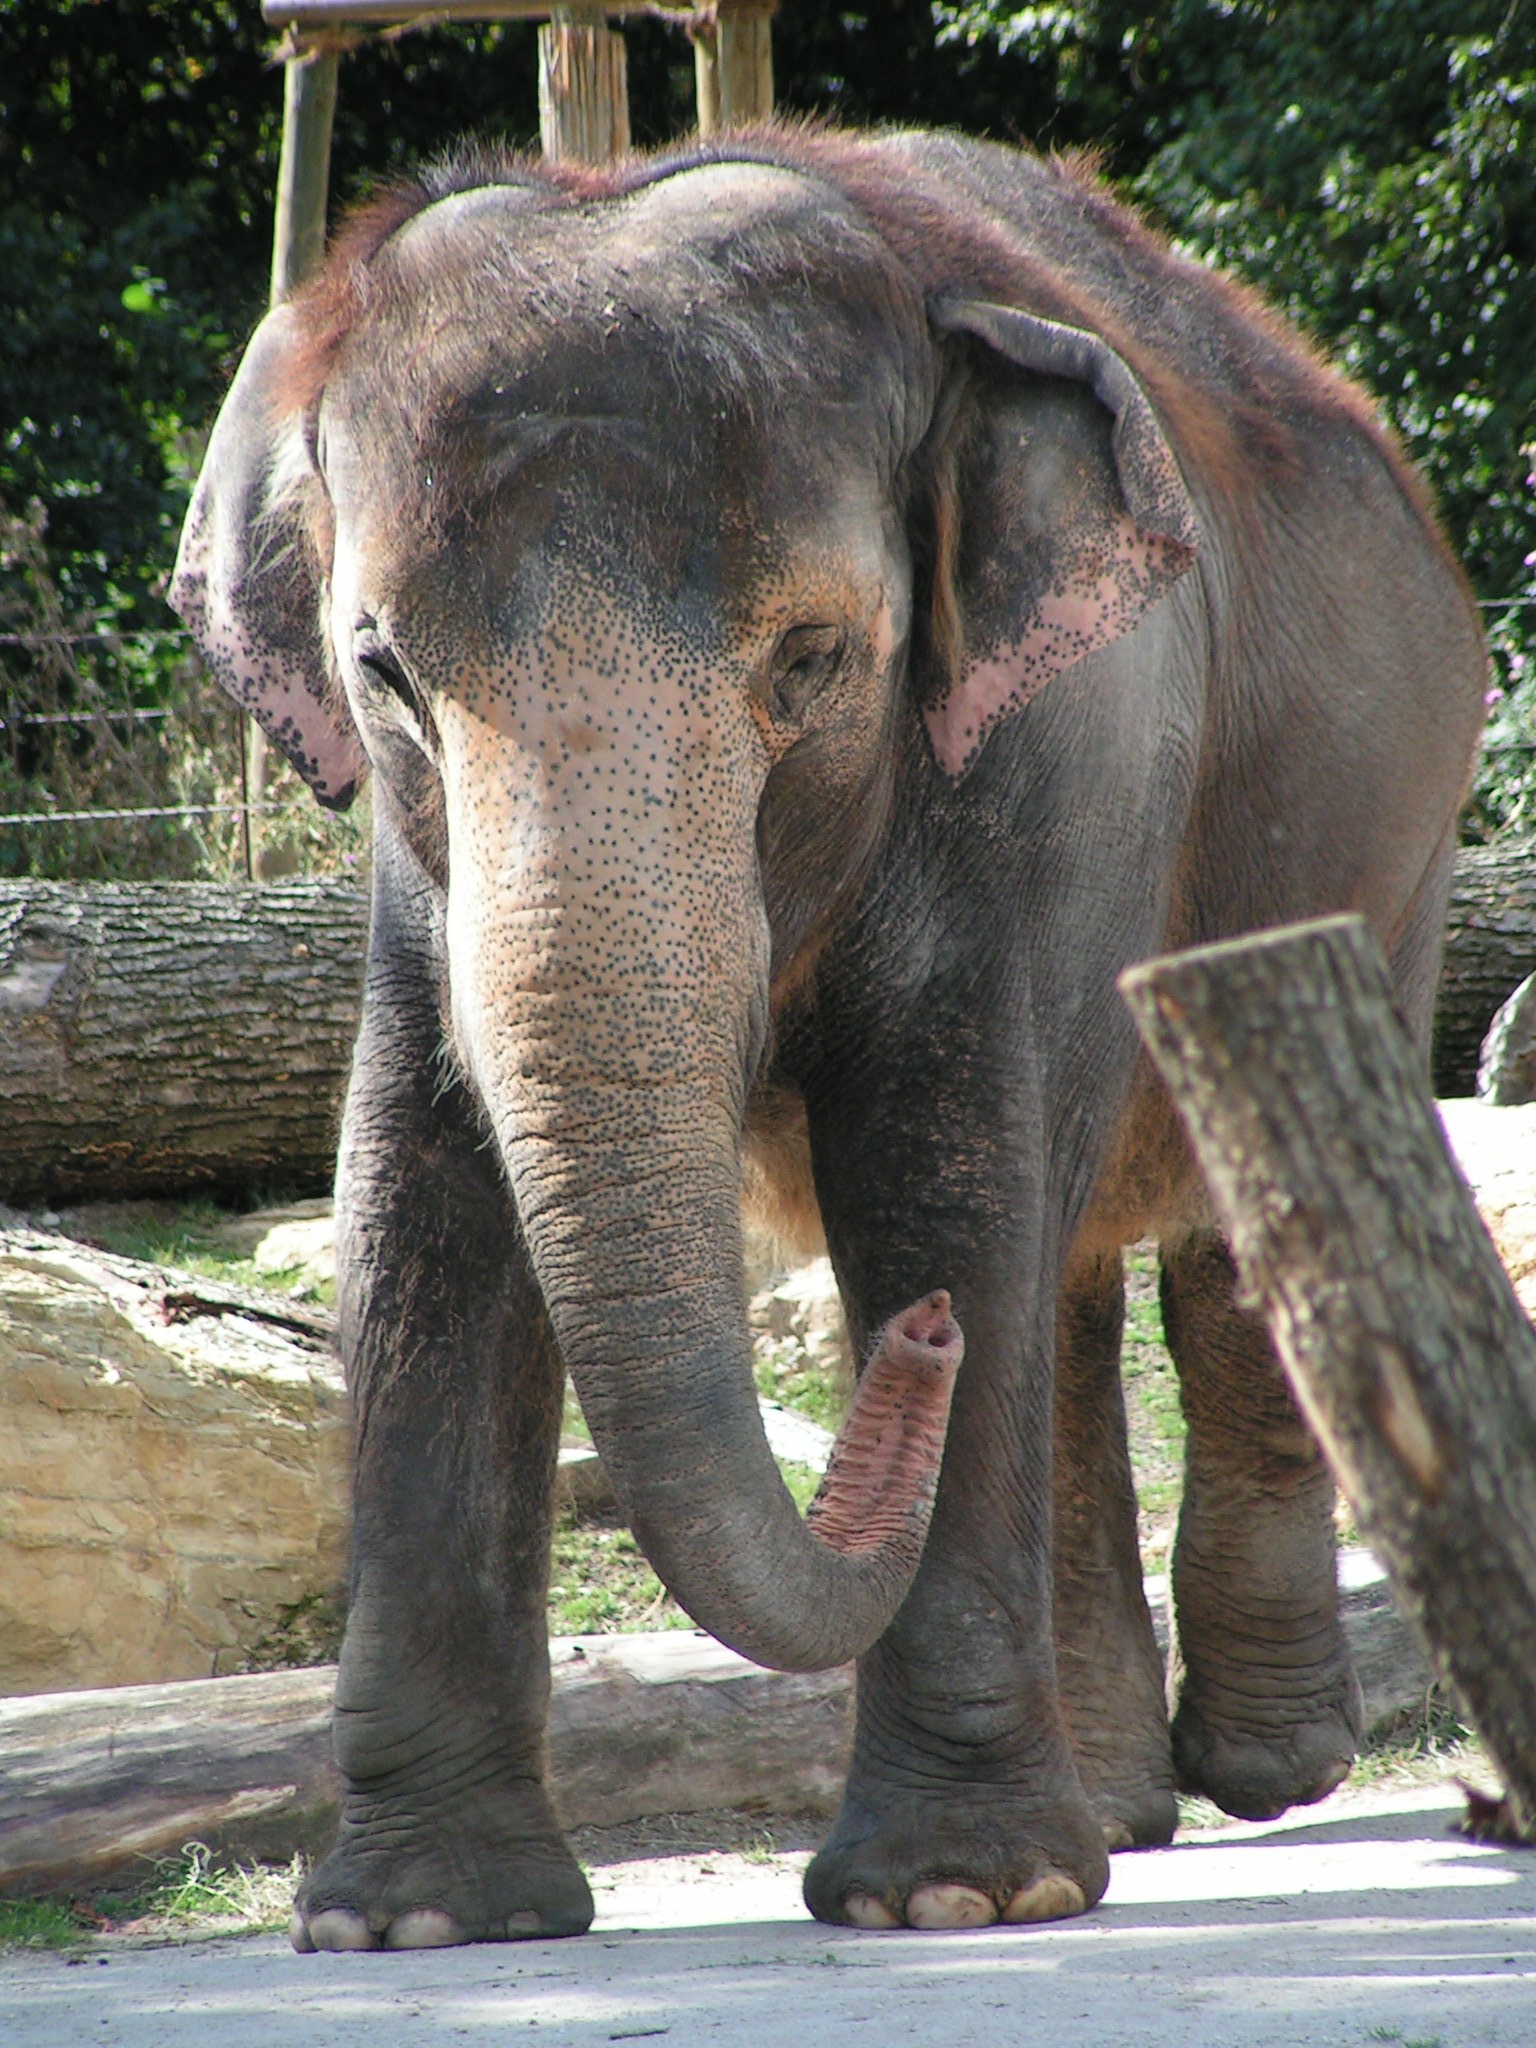
wildlife, zoo, mammal, fauna, elephant, vertebrate, proboscis, indian elephant, african elephant, elephants and mammoths